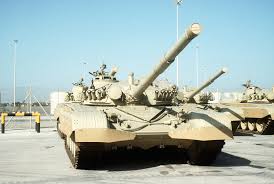
Label: T-72